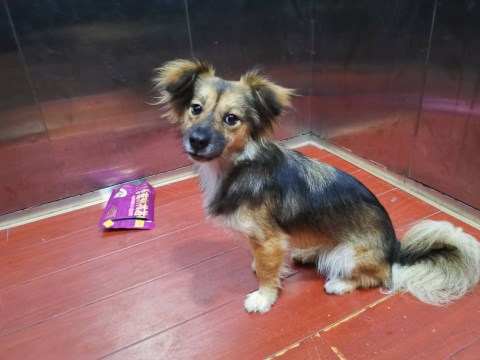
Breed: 806-n000129-papillon